Santa Monica, California

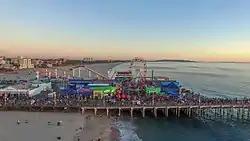
View of Santa Monica Pier

The Pico neighborhood of Santa Monica (south of the Santa Monica Freeway) experiences some gang activity. The city estimates there are about 50 gang members based in Santa Monica, although some community organizers dispute this claim. Gang activity has been prevalent for decades in the Pico neighborhood.